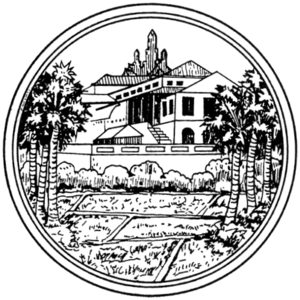
Phetburi appelée aussi fautivement Phetchaburi, Petchaburi, Pejburi, Petchburi est une province de Thaïlande.